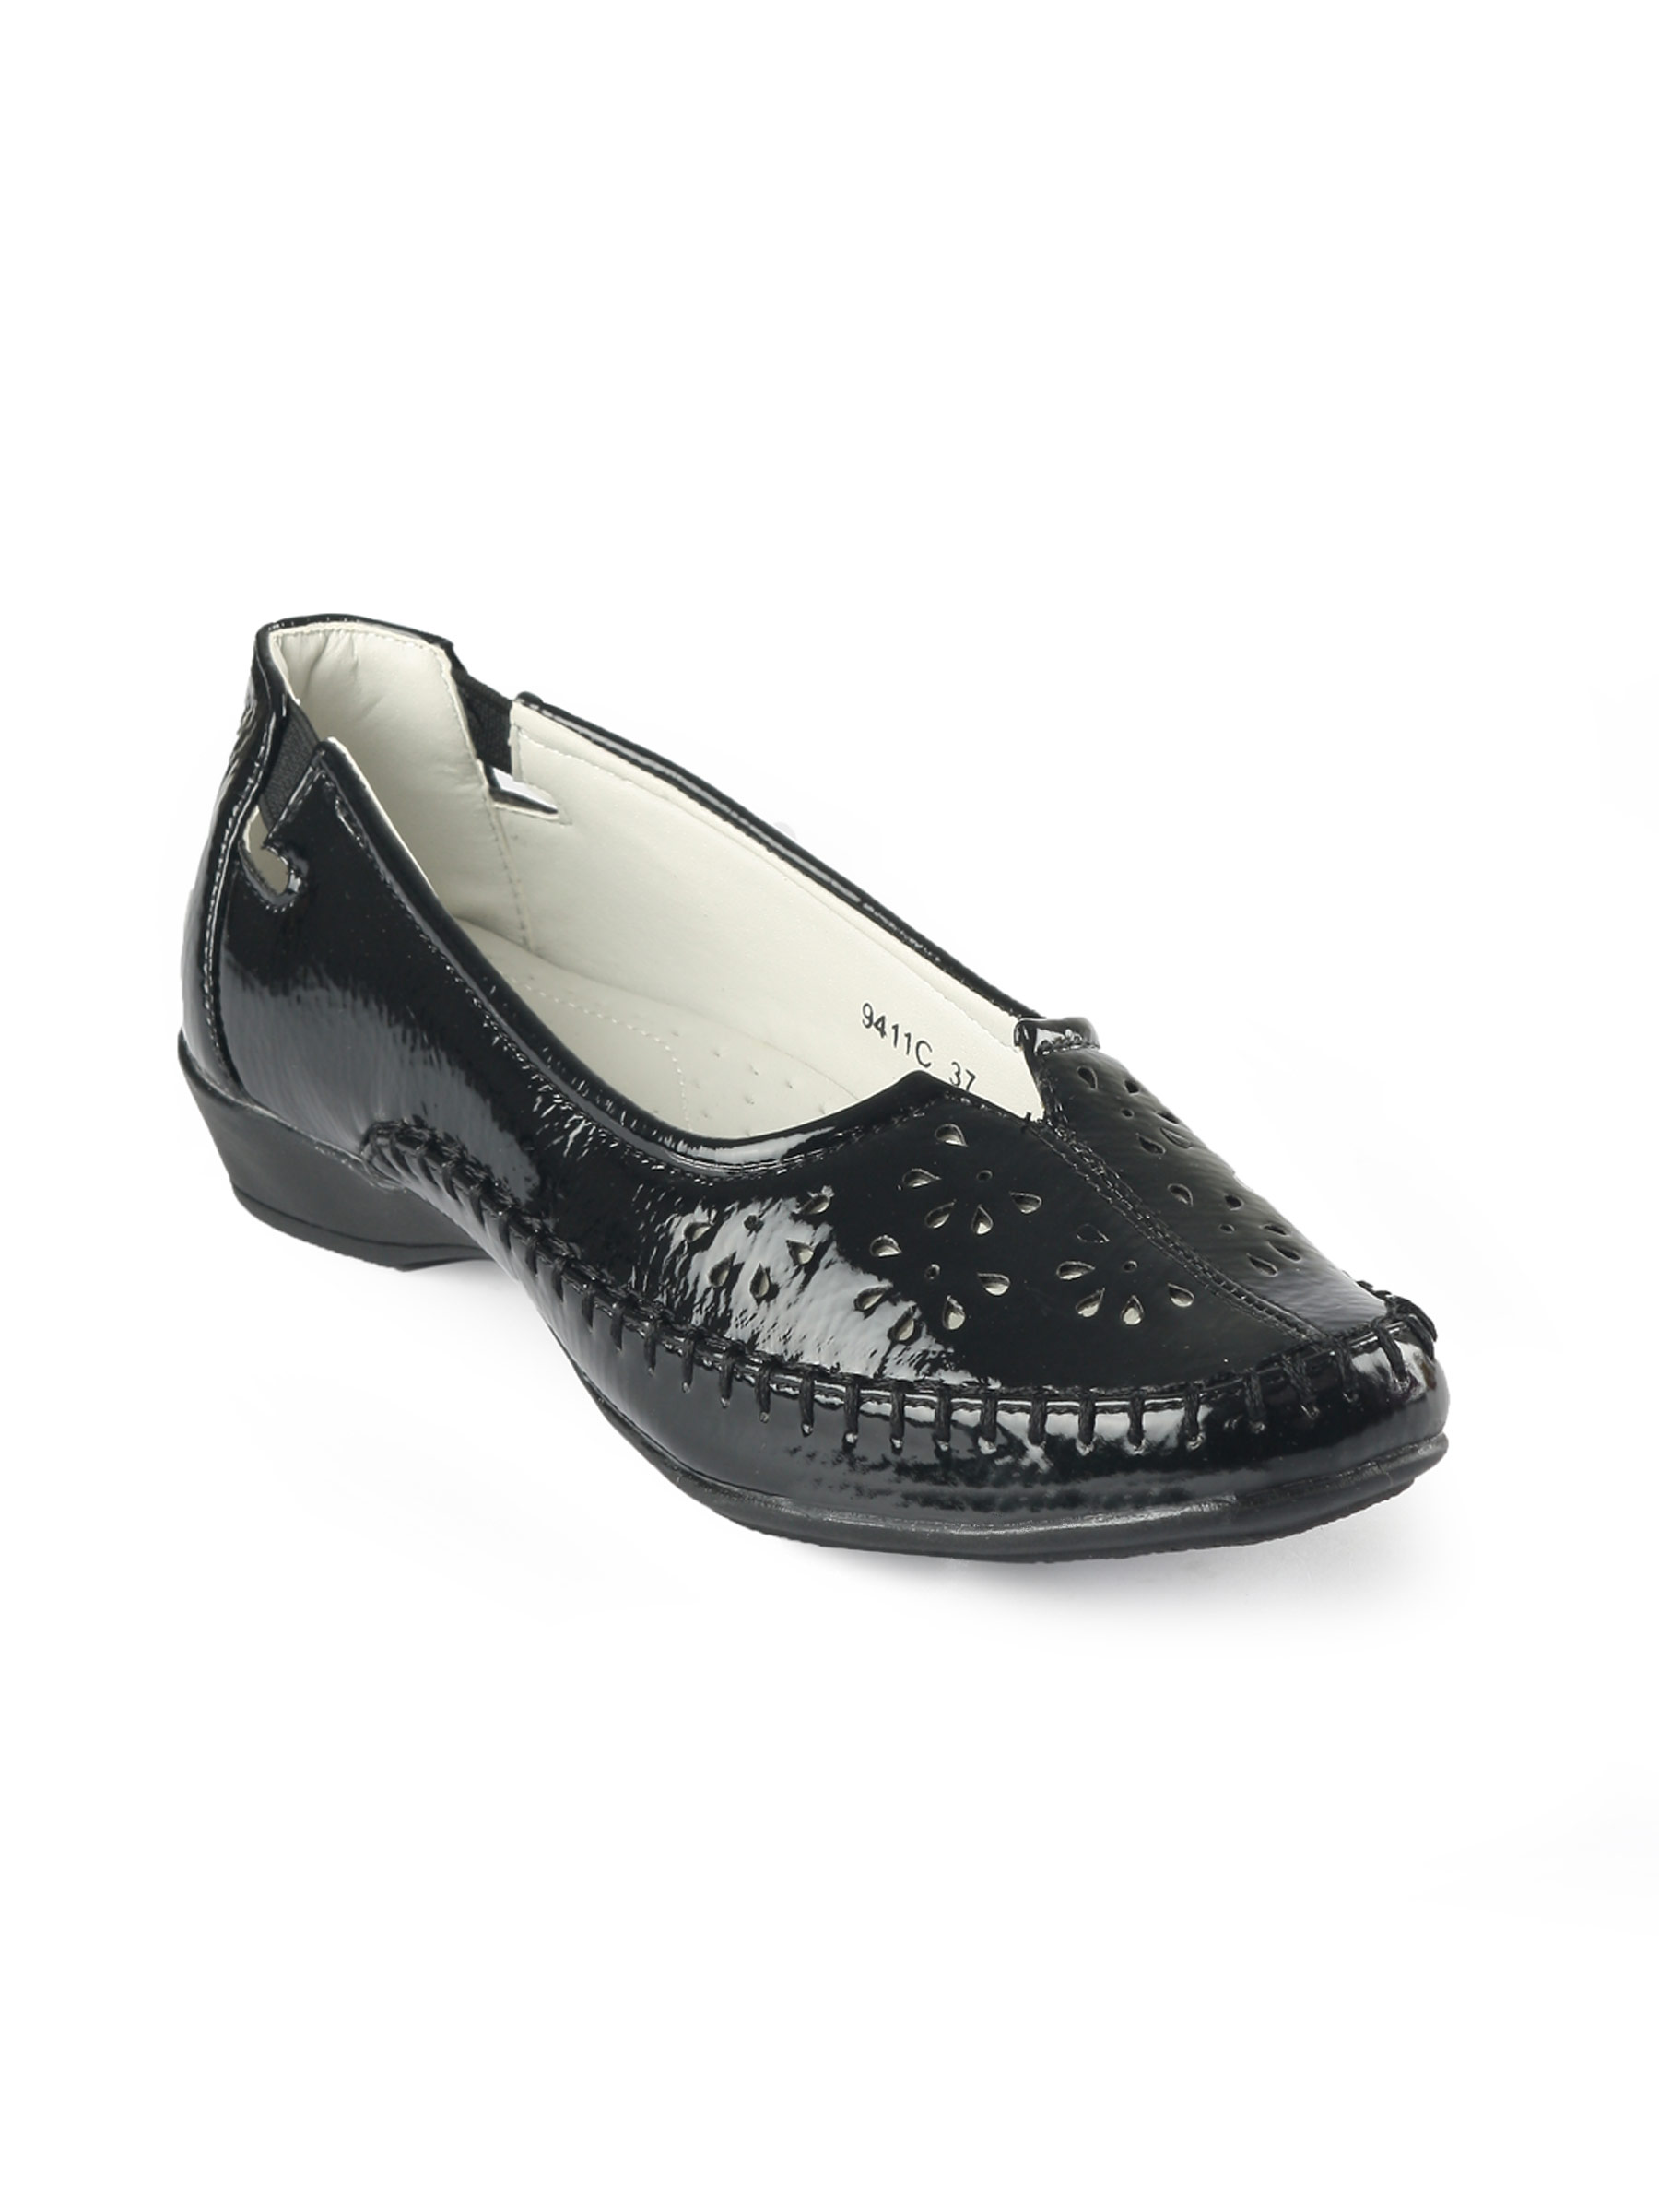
Catwalk Women Black Shoe
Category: Footwear / Shoes / Flats
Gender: Women
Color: Black
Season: Winter 2015
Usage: Casual